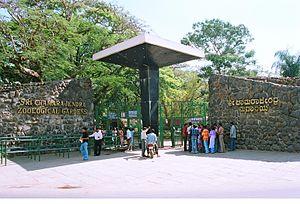
Mysore, en français Maïssour et officiellement Mysuru, est la deuxième ville de l'État du Karnataka, en Inde, chef-lieu du district homonyme, ancienne capitale du royaume de Mysore.